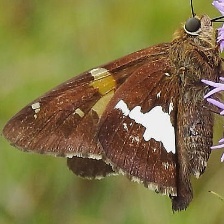
Species: SILVER SPOT SKIPPER